Marwanids (Diyar Bakr)

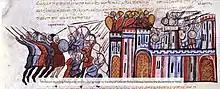
Medieval miniature depicting Marwanid assault on Byzantine Edessa in 1032

Mumahhid, a skilful diplomat, made use of the Byzantines' ambitions. The relations of this prince with Emperor Basil II were quite friendly. When Basil learnt of the murder of the Georgian potentate David III of Tao, who had left his kingdom to the Byzantine Empire by testament, he stopped the campaign that he had begun in Syria to ensure the Arabian emirs' obedience and crossed the Euphrates. He annexed David's state, received Mumahhid al-Dawla with honours and made peace with him. Mumahhid al-Dawla took advantage of the peace to restore the walls of his capital Maïpherqat (Mayyafariqin), where an inscription still commemorates this event.